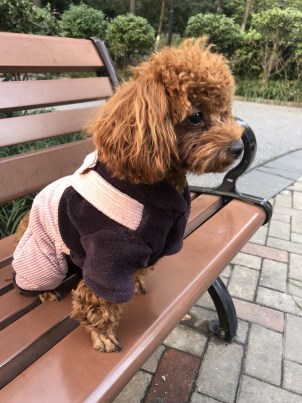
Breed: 2925-n000114-toy_poodle